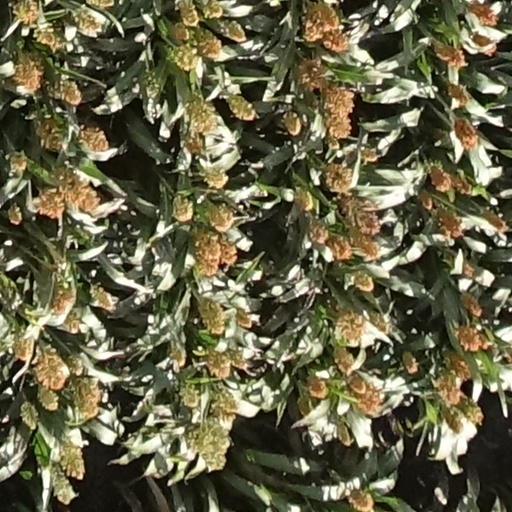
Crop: sorghum